Felix de Weldon

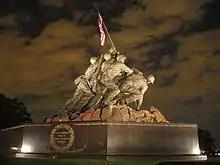
U.S. Marine Corps War Memorial at night

Felix de Weldon was born in Vienna, Austria-Hungary, on April 12, 1907. He received his early education at St. Egichin's Grammar School. In 1925, he earned an AB from Marchetti College, a preparatory college. From the University of Vienna's Academy of Creative Arts and School of Architecture, he earned his M.A. and M.S. degrees in 1927 and his PhD in 1929.